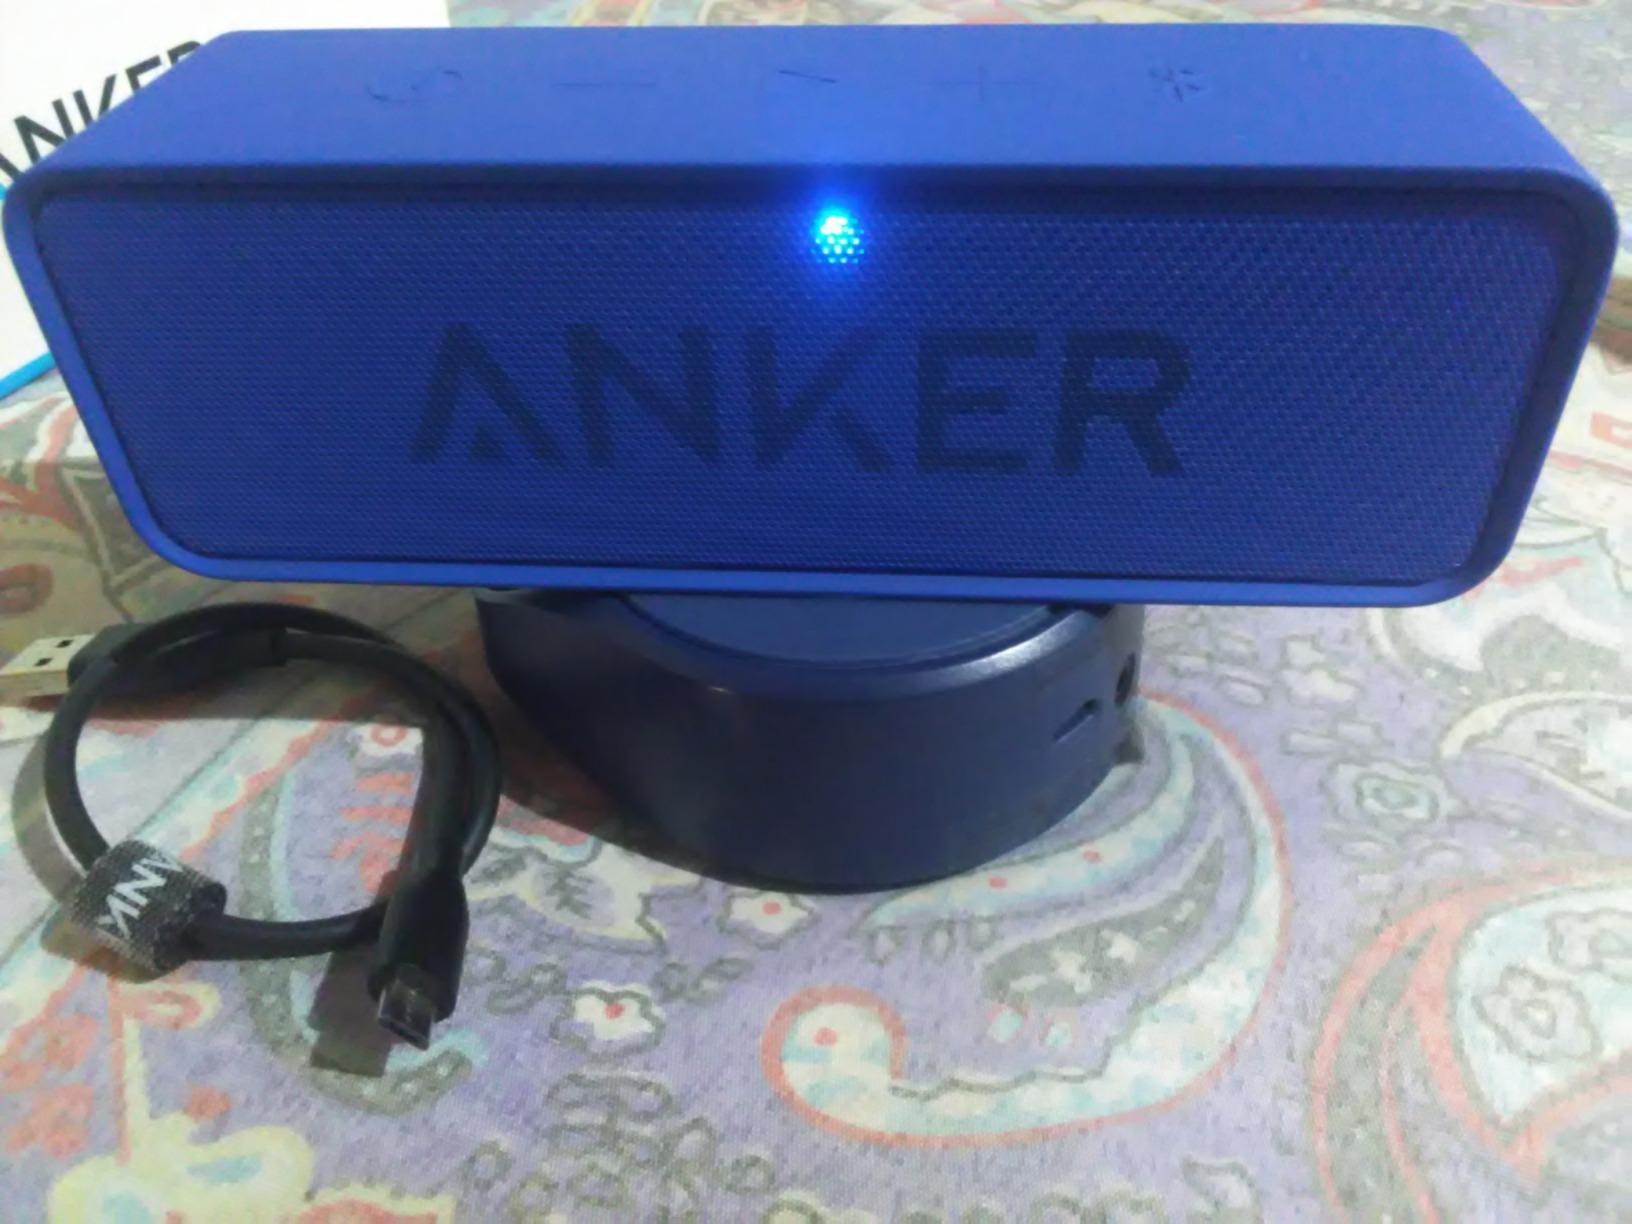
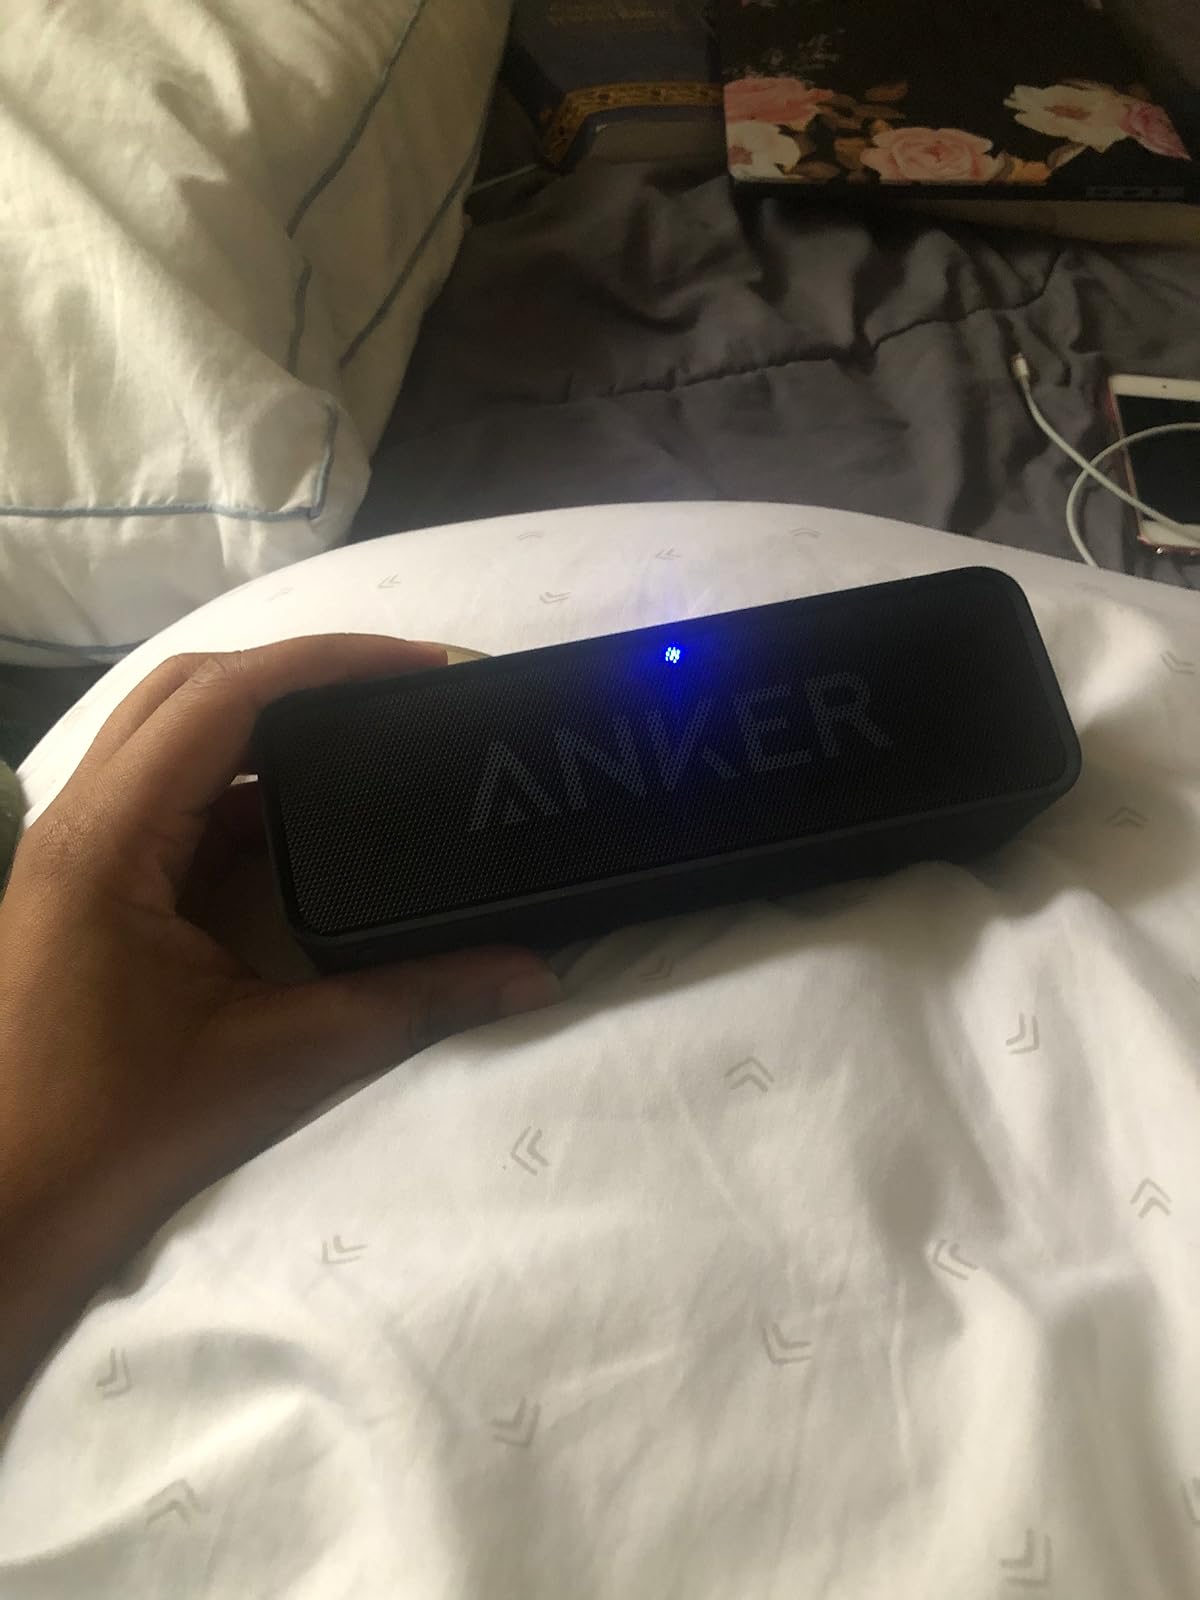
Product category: speaker
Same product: no